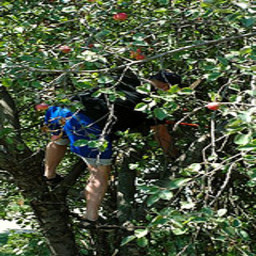
Label: Apple